Franz Kirms

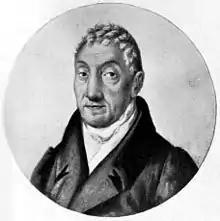

Franz Kirms (21 December 1750 – 3 May 1826) was the official comrade of Johann Wolfgang von Goethe in the management of the Weimar Theatre and as a flower lover. He was born in the Holy Roman Empire.